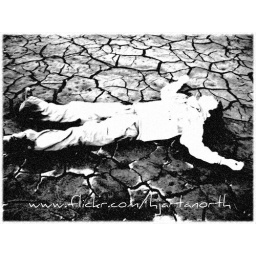
&amp;quot;I lie inside myself for hoursand watch my purple sky flying over me&amp;quot;